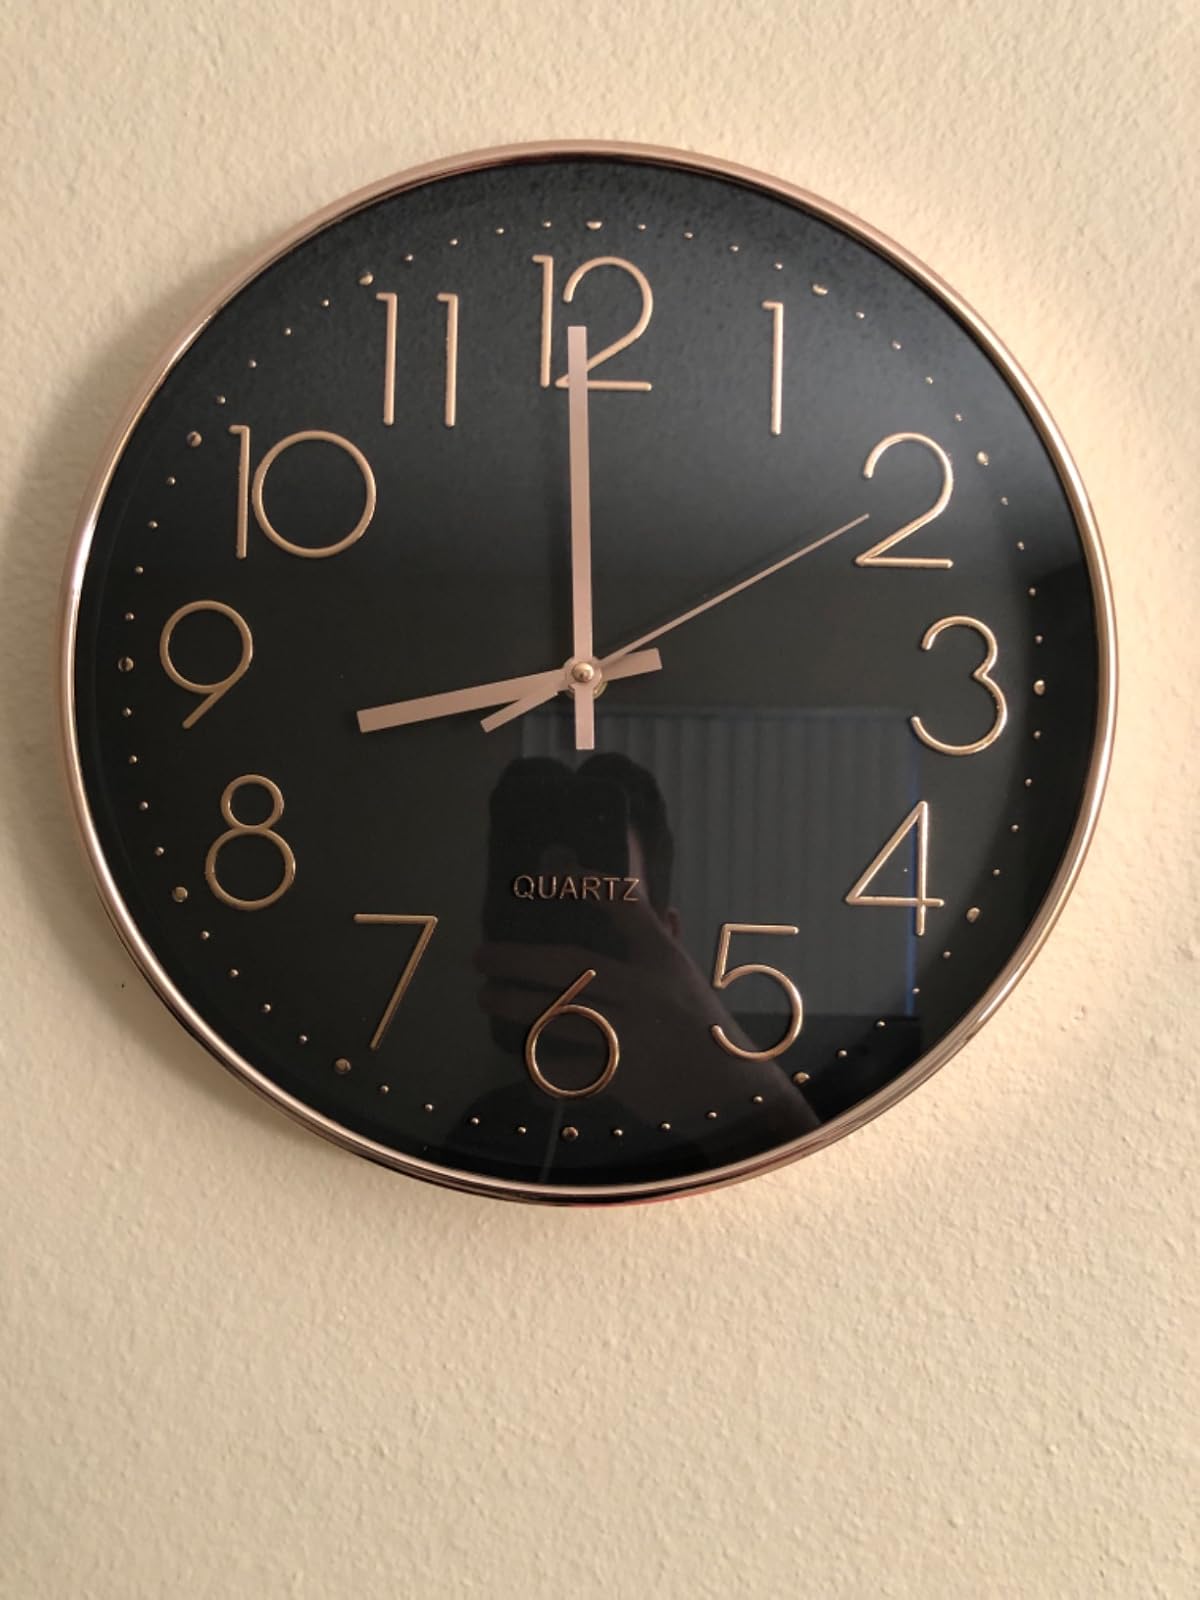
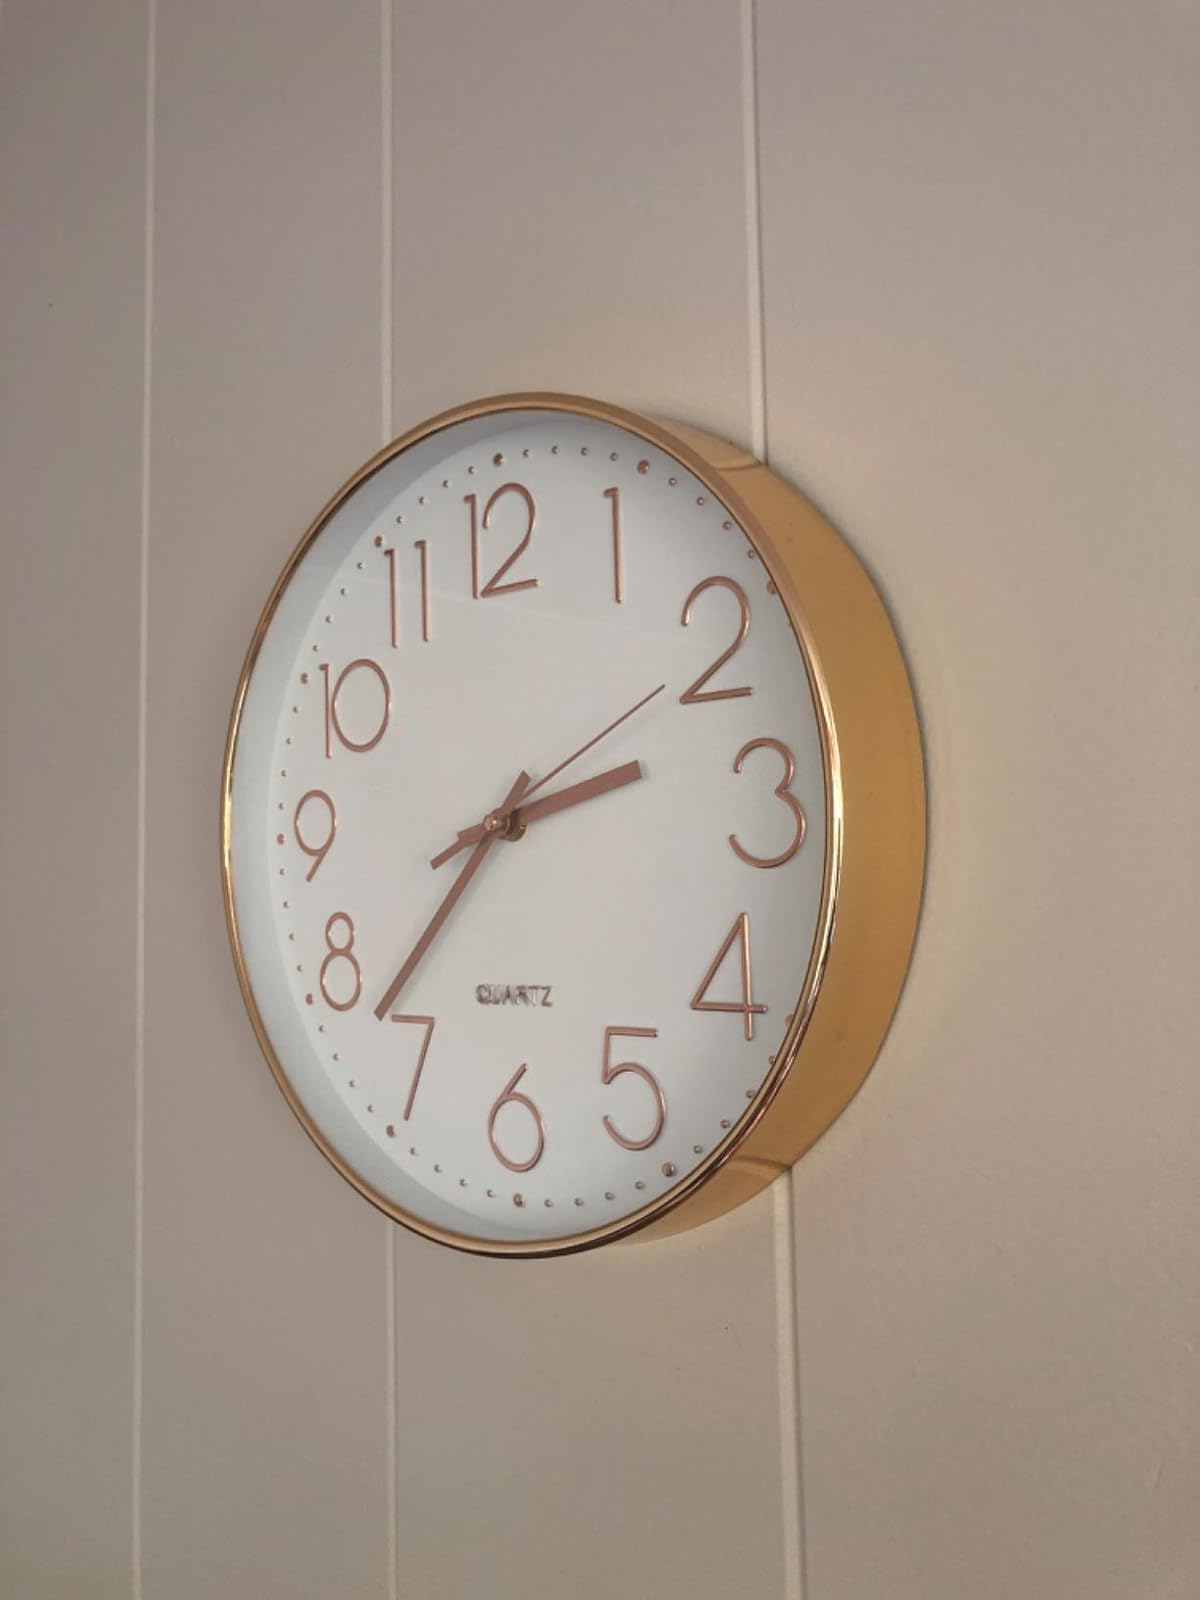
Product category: clock
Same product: no